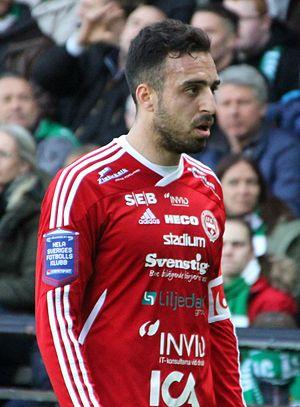
Abdul Rahman Khalili, né le 7 juin 1992 à Falun, est un footballeur suédois.